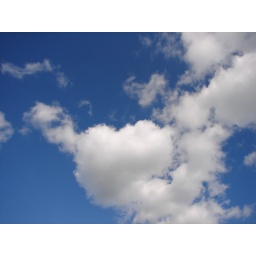
Clouds and blue sky - summer in Boston